Mustafa Zeki Uğurlu

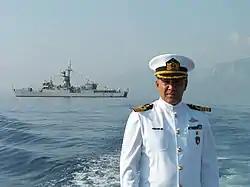
Admiral Mustafa Zeki Uğurlu CO, Thomas C Heart (TCG ZAFER)

He has been promoted to rear admiral (LH) in 2011. and Rear Admiral (UH) in 2015. Before his last assignment in NATO, He has served as Head of Communication and Information Systems Department between 2011 and 2012, Head of Personnel Department between 2012 and 2013, and the Commander of Turkish Mine Group between 2013 and 2015. He commanded Nusret 2013 and Nusret 2014 international Mine Warfare exercises.